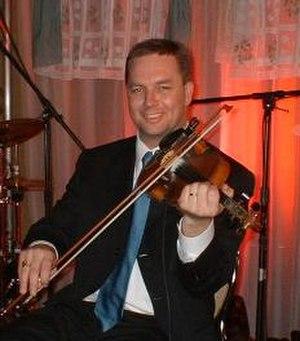
Voici la liste des premiers ministres de la Nouvelle-Écosse, qui obtint une certaine autonomie exécutive à partir de 1840 et le gouvernement responsable en 1848. La colonie devint une province du Canada le 1ᵉʳ juillet 1867.
Cette page concerne des événements d'actualité qui se sont produits durant l'année 2006 dans la province canadienne de la Nouvelle-Écosse.
Rodney Joseph MacDonald est un enseignant, musicien et homme politique dans la province canadienne de Nouvelle-Écosse. Depuis 2001, il est député du comté d'Inverness à l'Assemblée législative de la province. Présentement, il est le chef du Parti conservateur de la Nouvelle-Écosse, et par le fait même, chef du deuxième groupe d'opposition. Il a été premier ministre de la Nouvelle-Écosse du 24 février 2006 au 19 juin 2009.